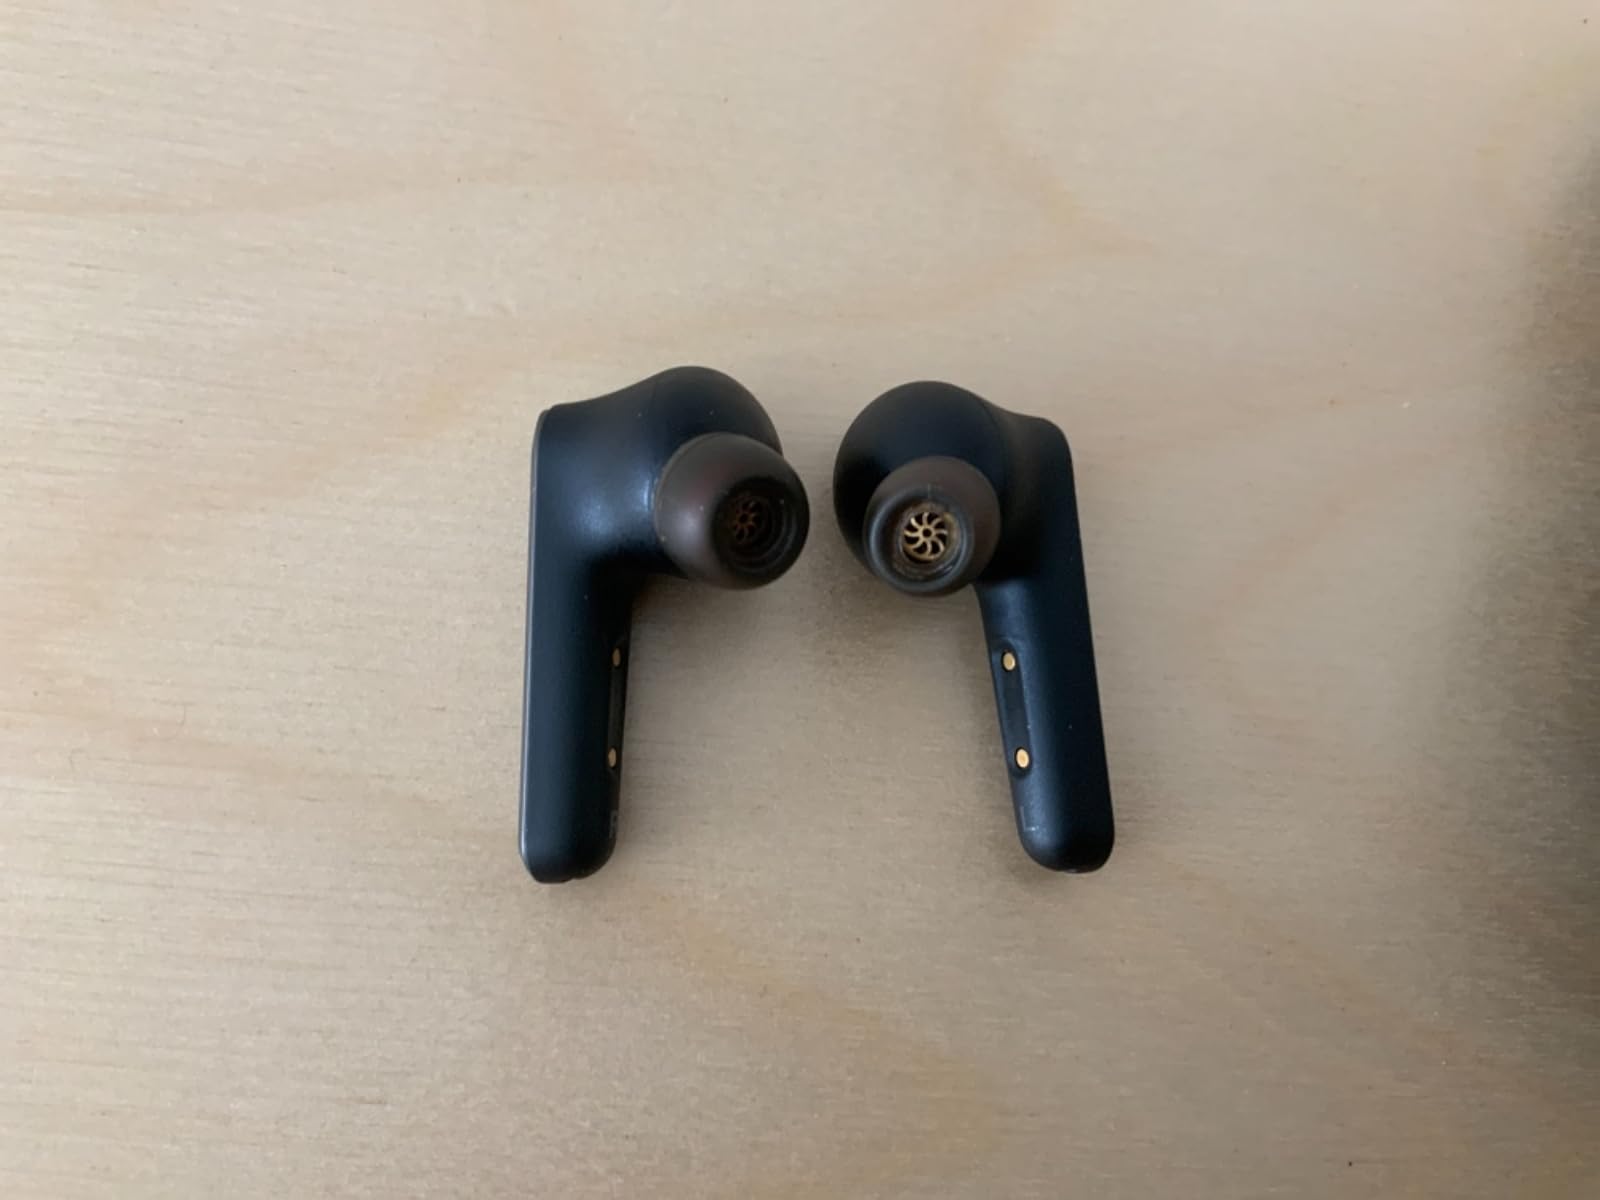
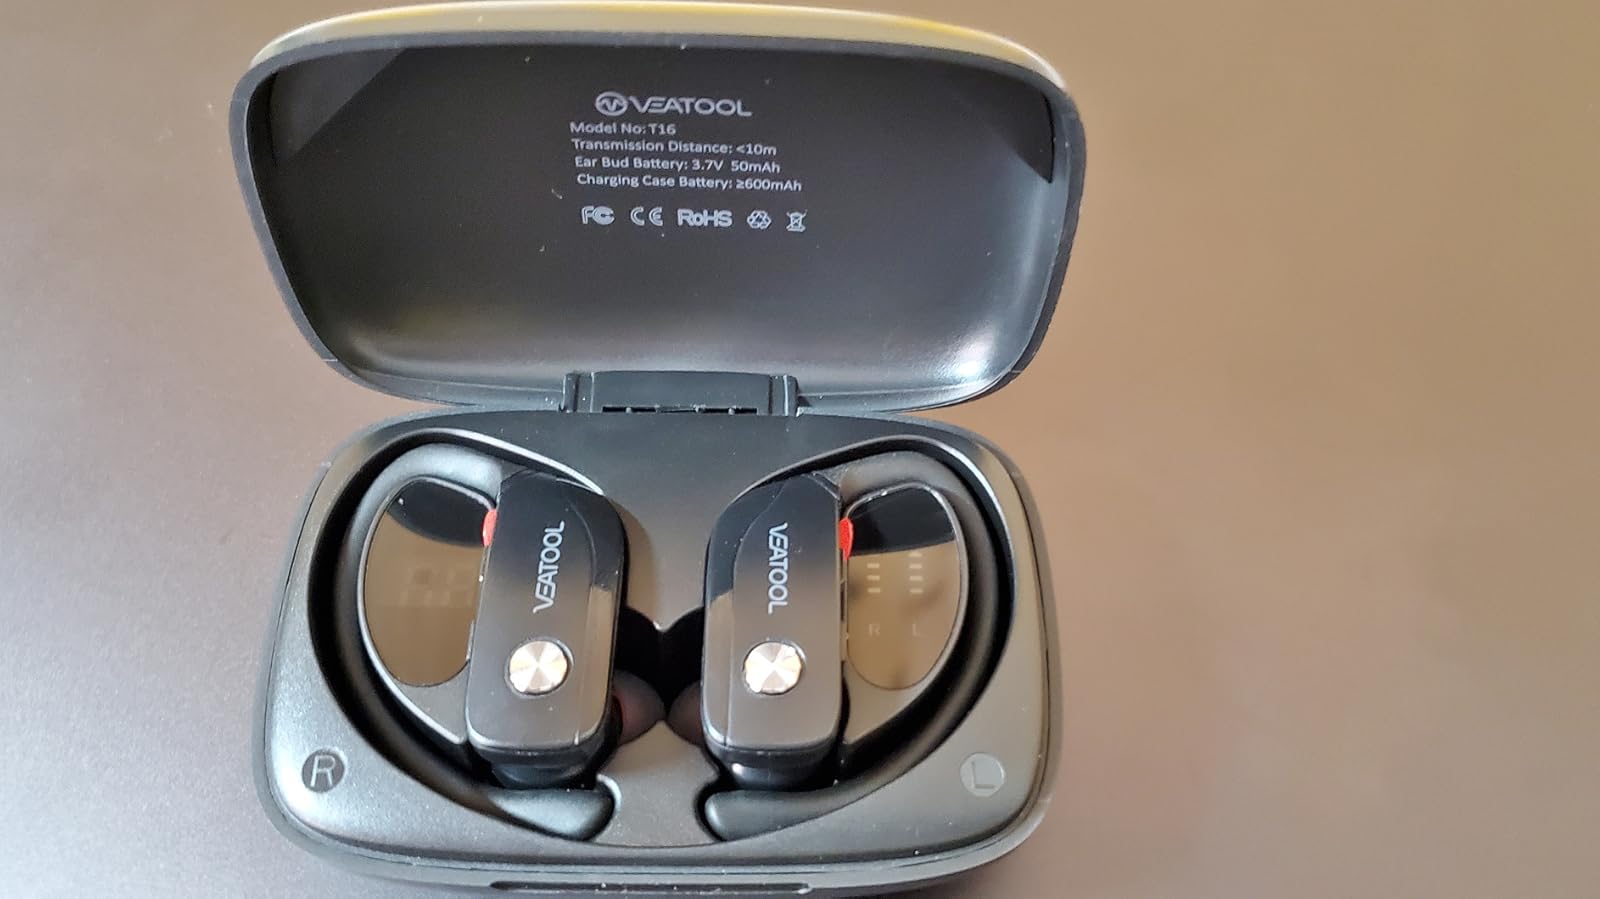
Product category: earbuds
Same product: no